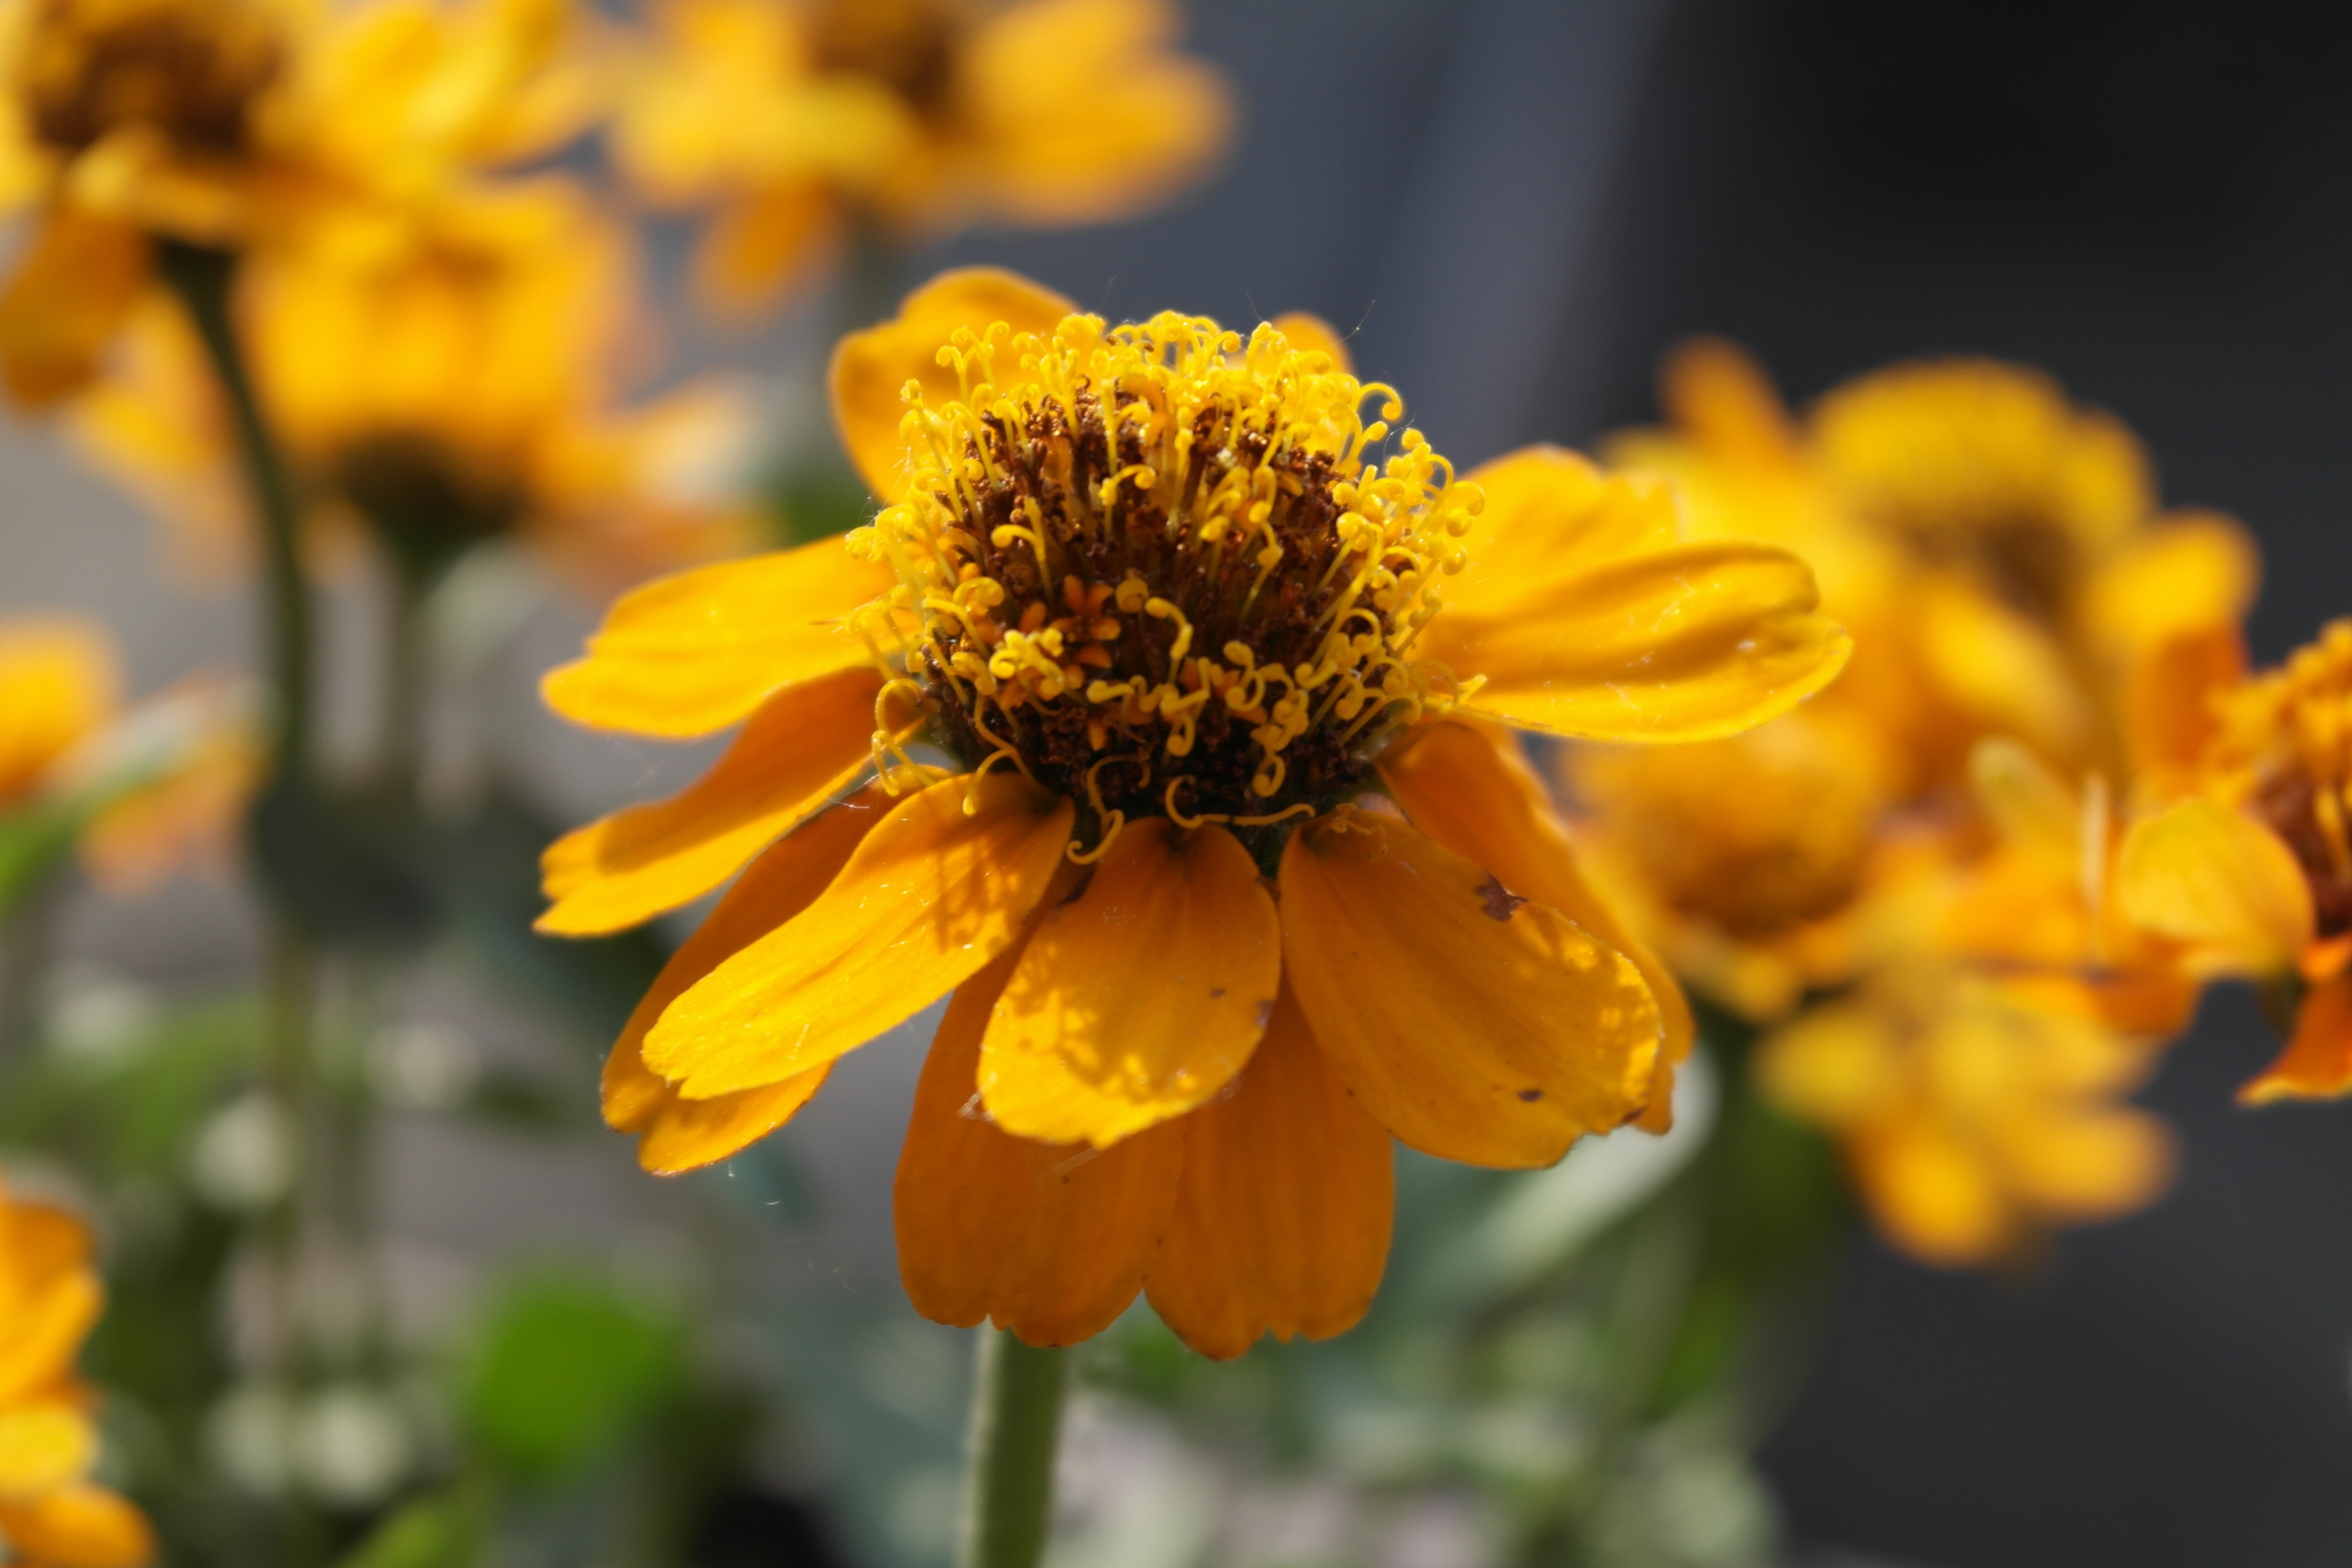
nature, blossom, plant, flower, petal, bloom, balcony, pollen, herb, autumn, botany, yellow, close, flora, wildflower, close up, nectar, macro photography, flowering plant, margherite, land plant